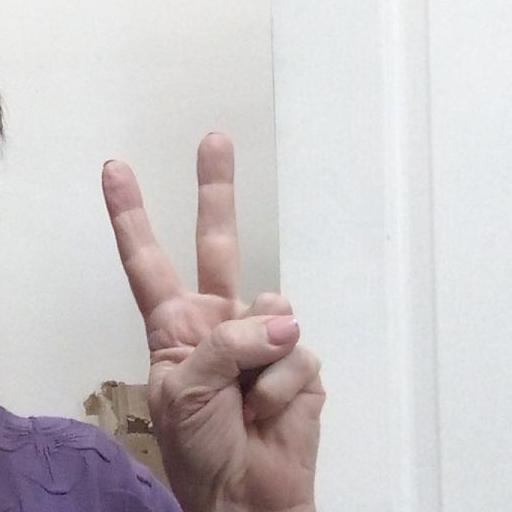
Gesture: peace